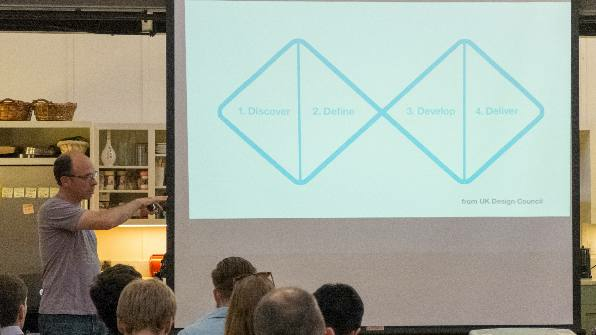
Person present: Yes